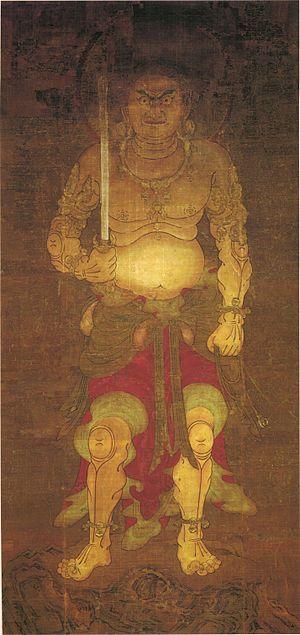
Le terme « trésor national » est utilisé au Japon depuis 1897 pour désigner les biens les plus précieux du patrimoine culturel du Japon